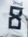
Number: 8